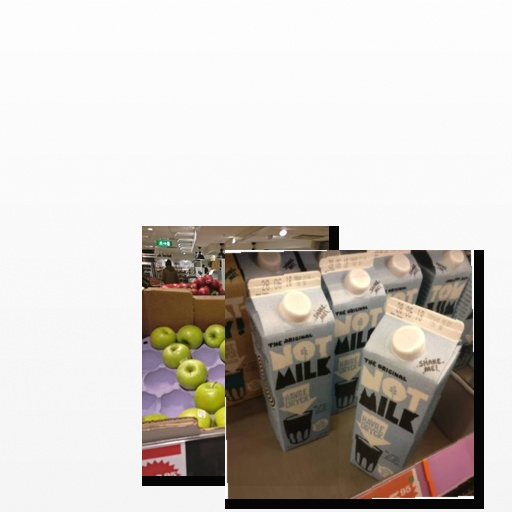
Food items: apple, oat_milk